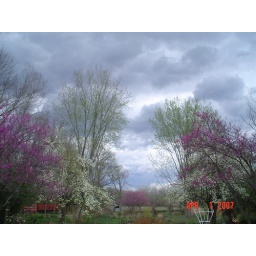
A really pretty pic of the storm clouds and the trees in bloom.